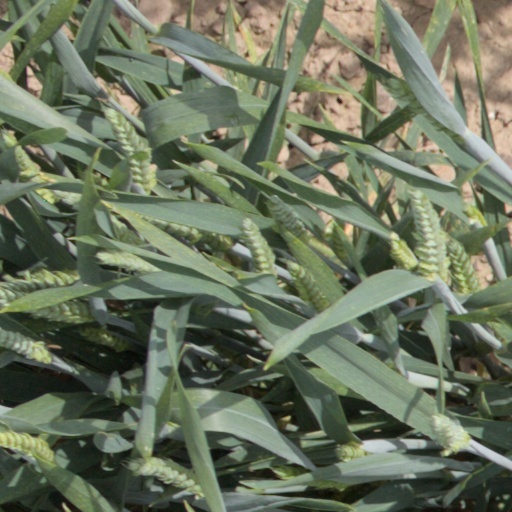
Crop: wheat